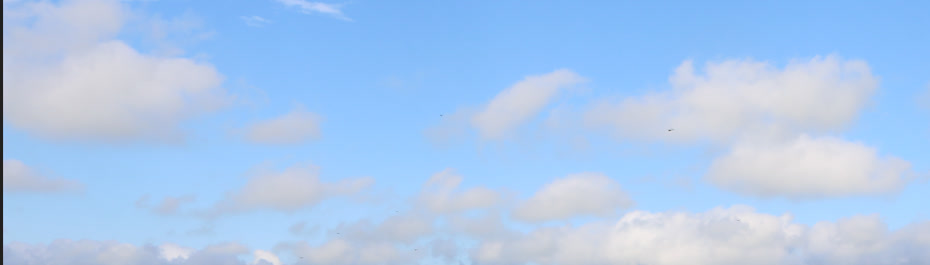
Cloud type: Cumulus